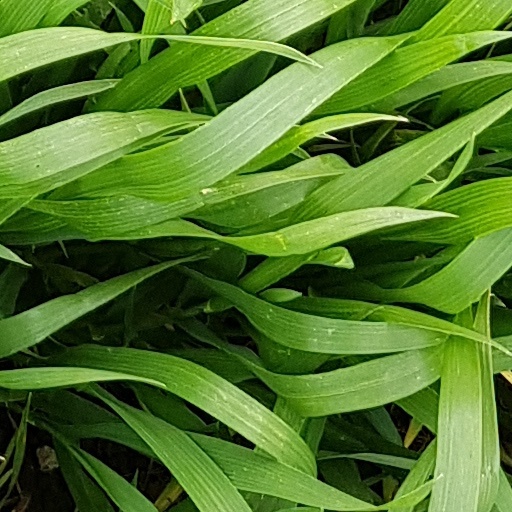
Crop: wheat